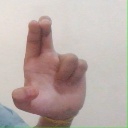
अक्षर: आ